Rigid-framed electric locomotive

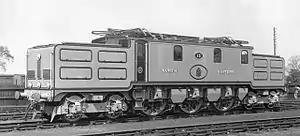
The North Eastern Railway's only express electric locomotive, in their fully-lined-out passenger livery. The centre cab section is only a little larger than the rectangular hoods at each end, with their prominent external maintenance hatches.

After the initial promise of electrification on the Shildon–Newport line coal traffic, the North Eastern Railway commissioned a large express passenger locomotive, later classed as EE1. Although the mainline electrification through York never took place, the locomotive itself was a success in its brief trials. The driving wheels were unusually large, following the steam locomotive practice with which Darlington Works were more familiar, and the electrical equipment was supplied by Metropolitan-Vickers of Manchester. The locomotive was heavy for a DC electric and in consideration of its high design speed, four-wheel bogies were used at each end.